Sue Kullen

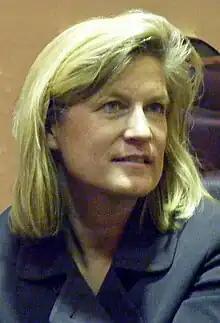

Sue Kullen is an American politician from Maryland and a member of the Democratic Party. She served two terms in the Maryland House of Delegates, representing Maryland's District 27B in Calvert County. Kullen was originally appointed to the seat in 2004, and elected in 2006. She served on the Health and Government Operations Committee from 2004 to 2011 and as President of the Women Legislators of Maryland, a nonpartisan committee of state legislators, from 2009 to 2011. In 2014, Kullen ran unsuccessfully for a seat in the Maryland House of Delegates in District 27C, losing to incumbent Mark Fisher.